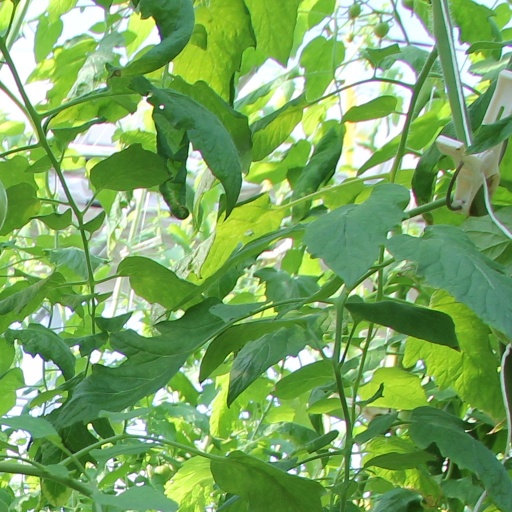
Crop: tomato